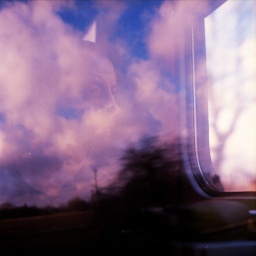
Watching the world pass by the train window